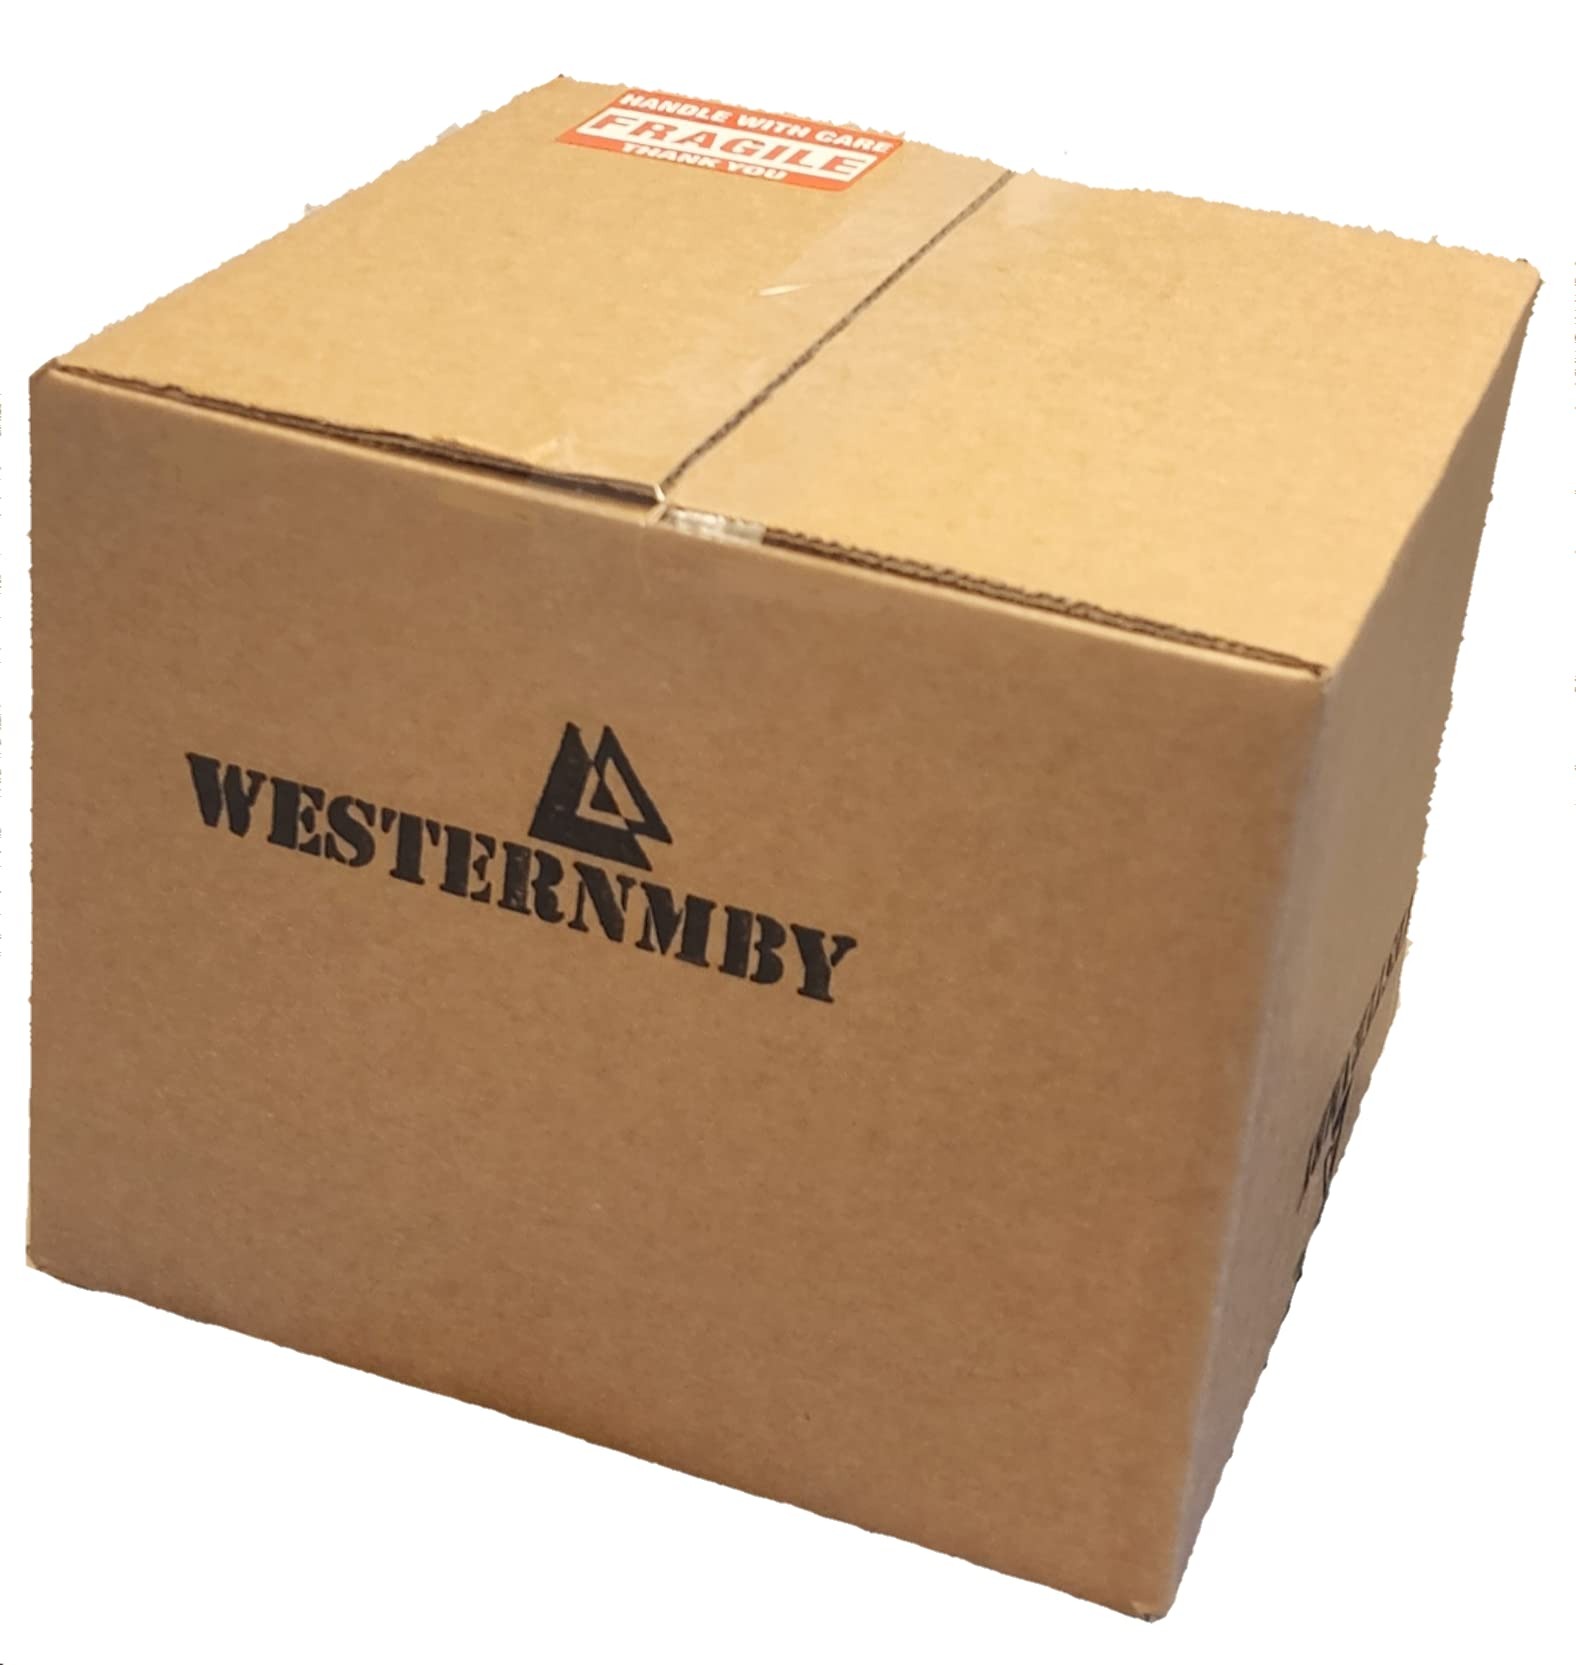
Item Name: AW Zero Sugar Cream Soda, 12 fl oz, 18 cans, total 216 fl oz
Value: 216.0
Unit: Fl Oz

Price: 15.18